Mahmoud Hashemi Shahroudi

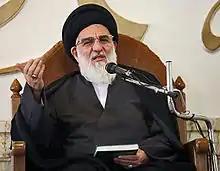
Shahroudi speaking in Fatima Masumeh Shrine in Qom, April 2015

Shahroudi is most notable in the West for instituting Iran's 2002 moratorium on stoning as a form of capital punishment. The penalty remains on the books however, leaving open the possibility that the moratorium could again be overturned as it was in 2006 and 2007.